His Best Friend (1962 film)

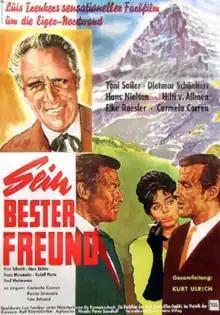

His Best Friend is a 1962 West German drama film directed by Luis Trenker and starring Toni Sailer, Dietmar Schönherr and Hilti von Allmen.